Buddhism in Pakistan

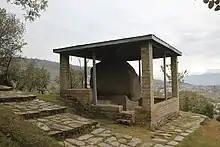
Major Rock Edict of Ashoka in Mansehra.

In the 2nd century B.C., Demetrius I invaded the Indian Subcontinent, establishing the Indo-Greek kingdom. One of the most famous Indo-Greek kings Menander, converted to Buddhism following a dialogue with the monk Nāgasena in Sagala, present-day Sialkot. Direct cultural exchange is described by a dialogue called the Debate of King Milinda ("Milinda Pañha") which recounts the discussion between Menander and the Buddhist monk Nāgasena, who was himself a student of the Greek Buddhist monk Mahadharmaraksita. Upon Menander's death, the honor of sharing his remains was claimed by the cities under his rule, and they were enshrined in stupas, in a parallel with the historic Buddha. Several of Menander's Indo-Greek successors inscribed "Follower of the Dharma," in the Kharoṣṭhī script, on their coins.